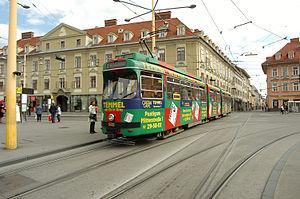
Le Tramway de Graz compte 9 lignes desservant la ville de Graz en Autriche.